1991–92 Newcastle United F.C. season

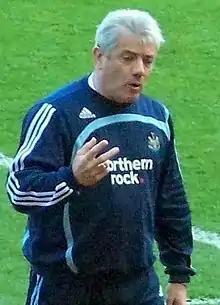
Kevin Keegan

Hall presided over a period of boardroom calm at the club, debts were restructured and the funds were made available for team strengthening. He chairman installed Kevin Keegan, a former Newcastle player, as the new manager on 5 February 1992, in place of Ardiles. In the last few weeks of the season Keegan led the team to safety and the possibility of relegation to the third division for the first time in the club's history.